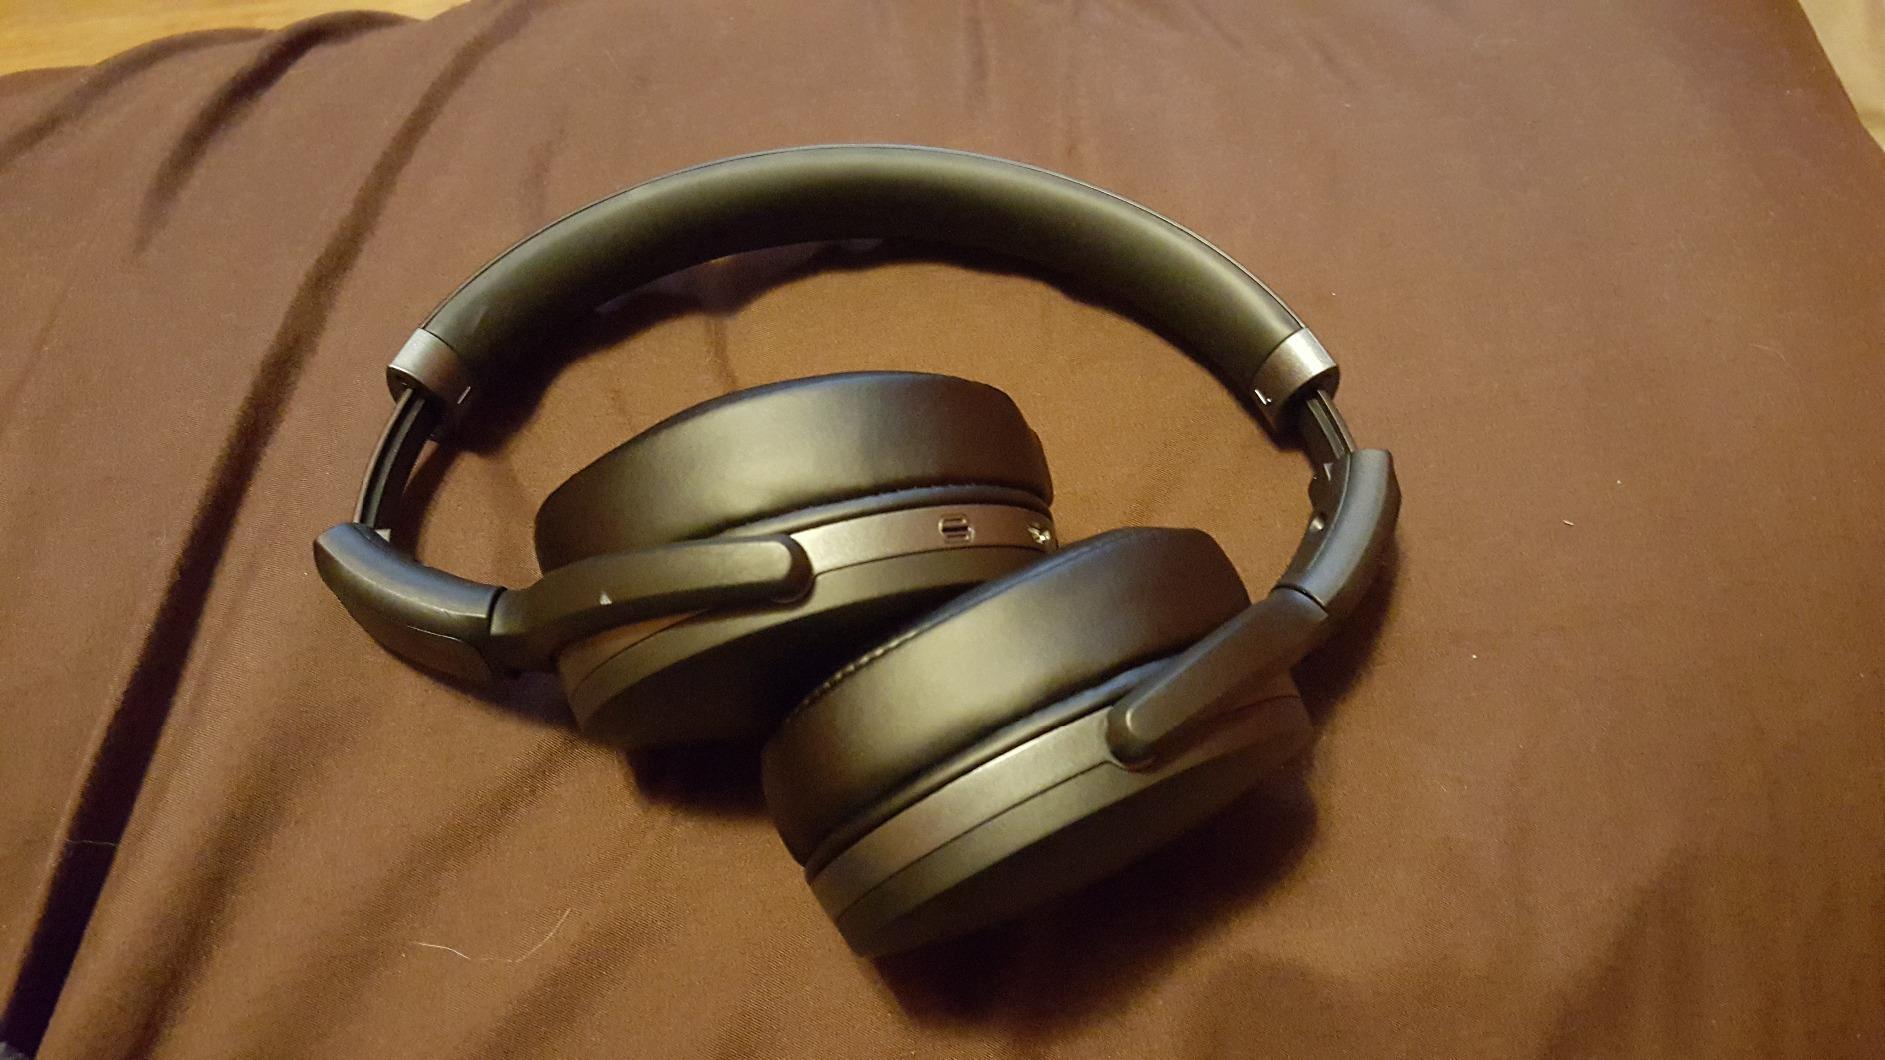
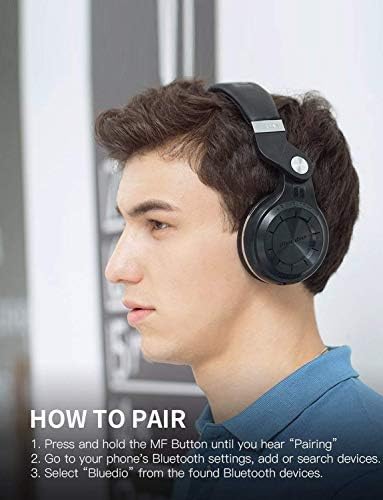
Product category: headphones
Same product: no